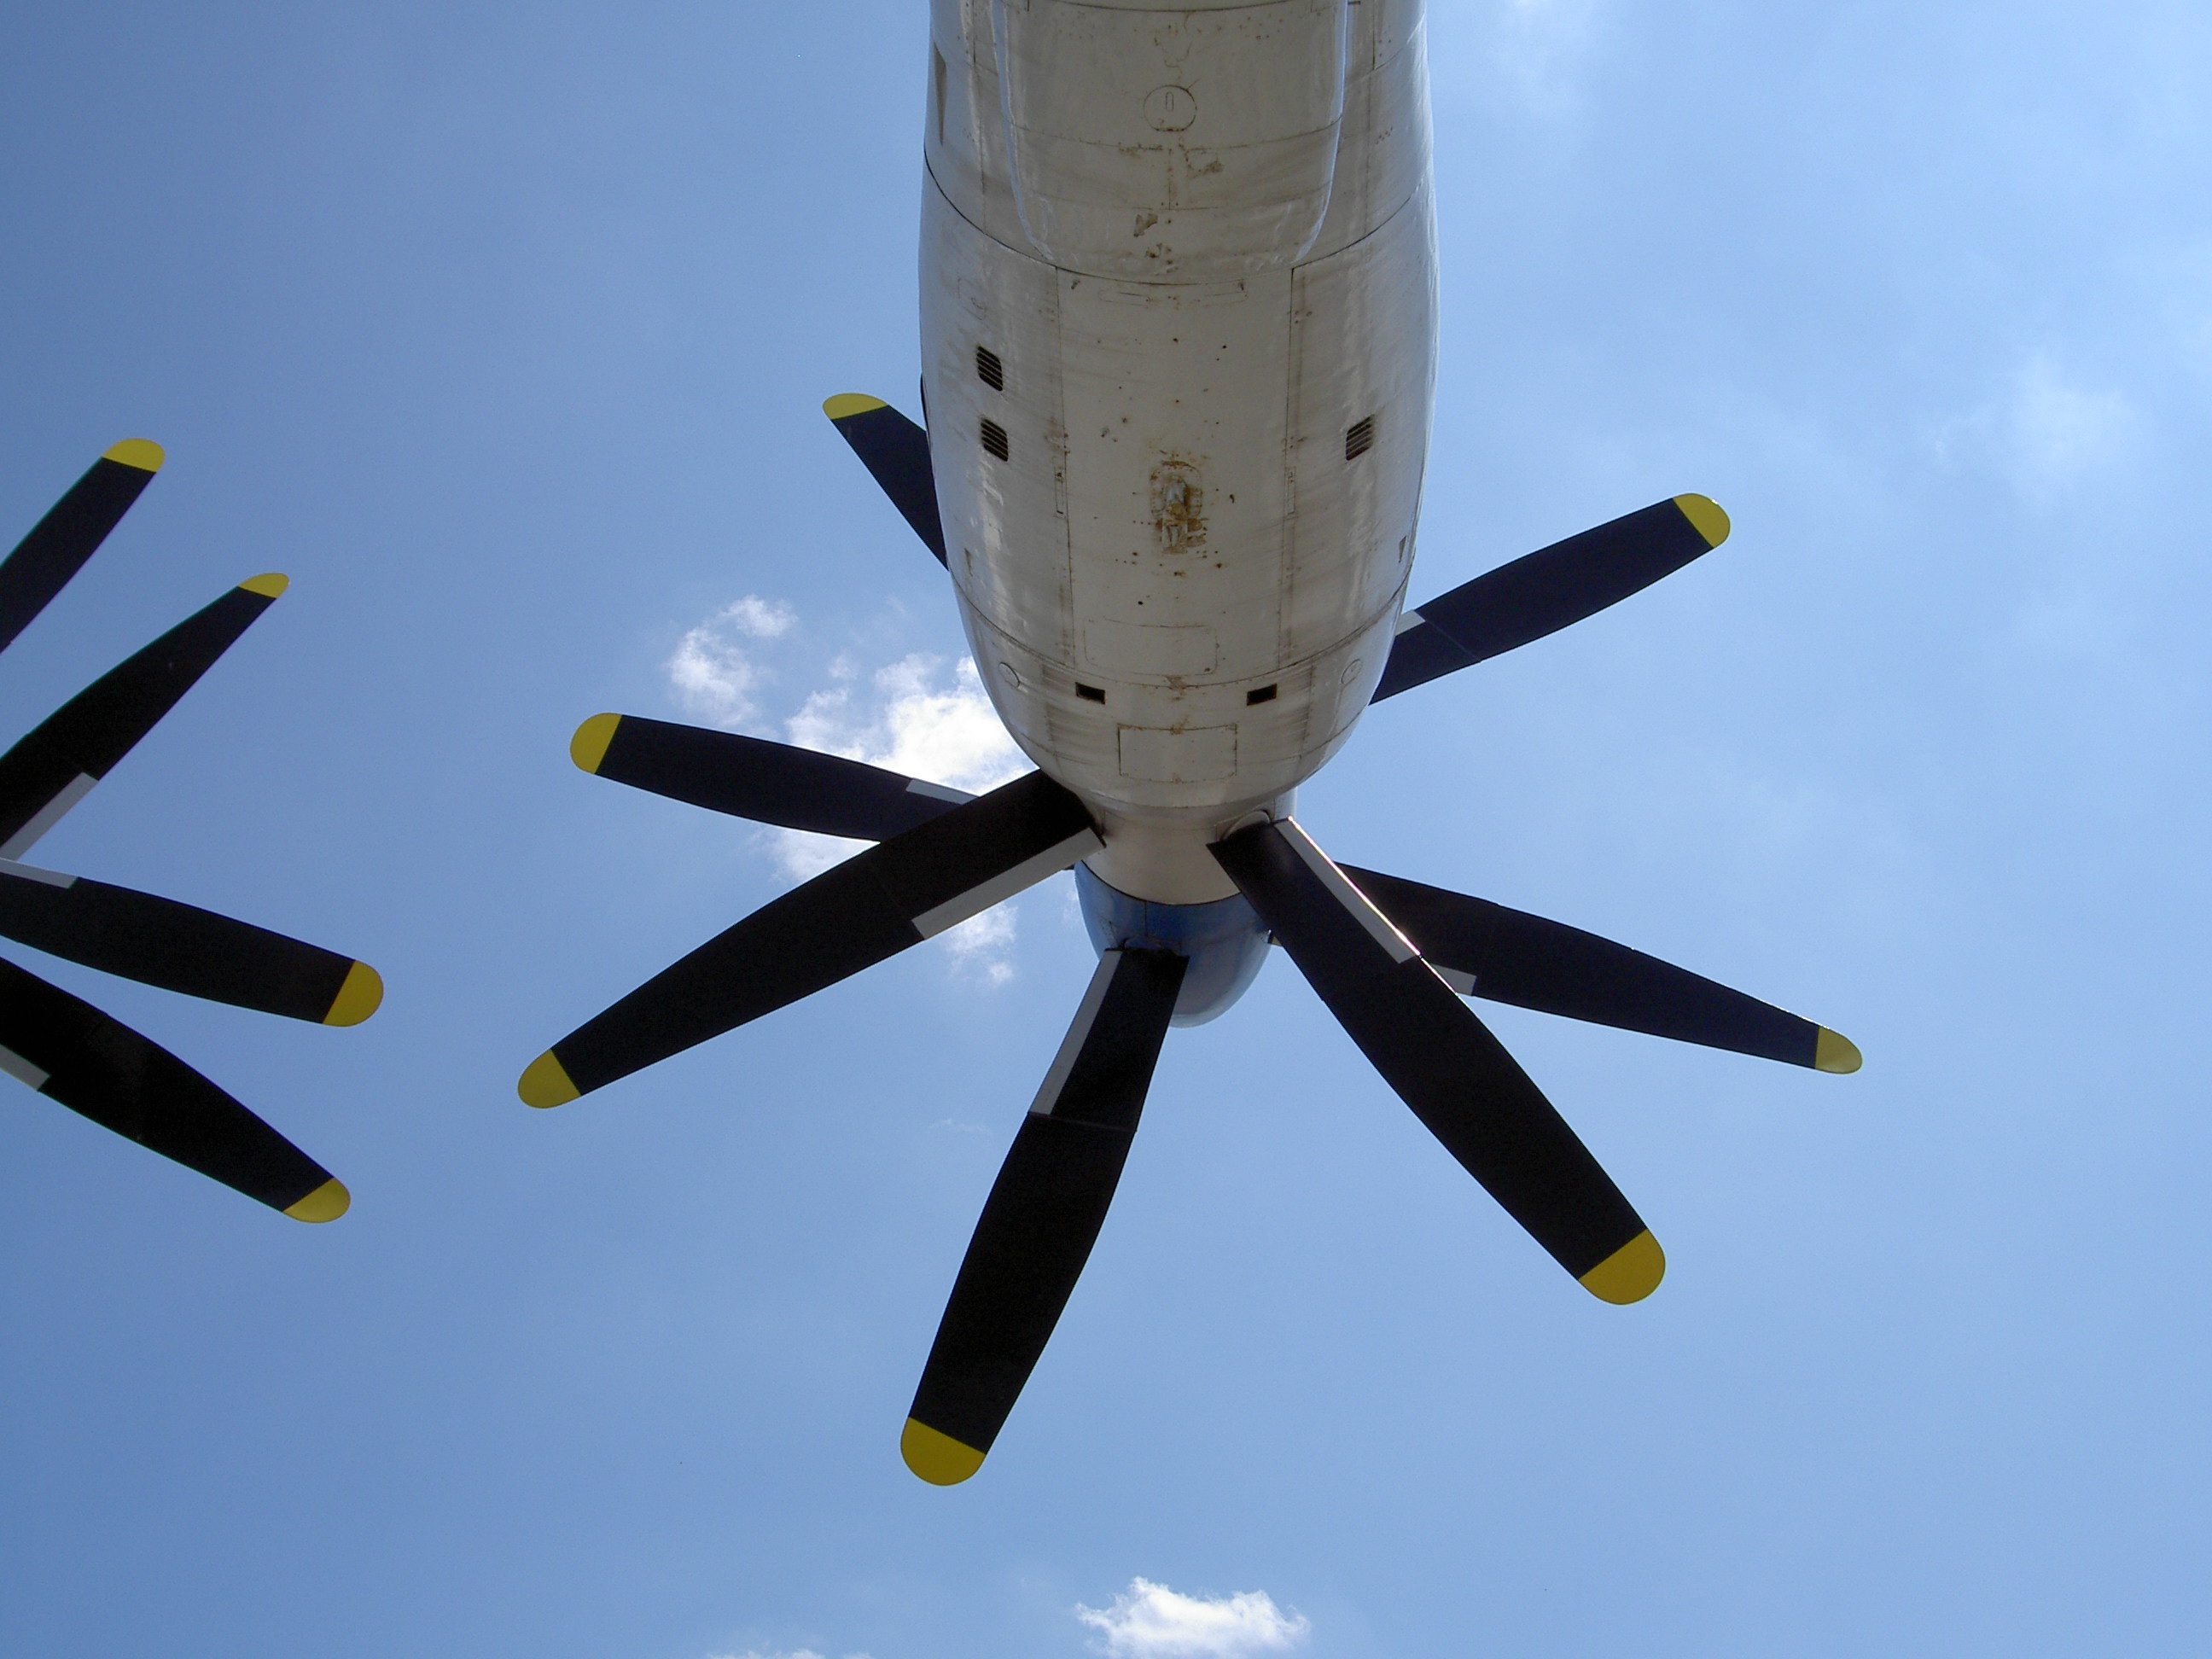
wing, sky, wind, airplane, aircraft, transportation, vehicle, aviation, flight, machine, power, double, engine, propeller, air force, jet aircraft, fighter aircraft, military aircraft, atmosphere of earth, aircraft engine, an 22